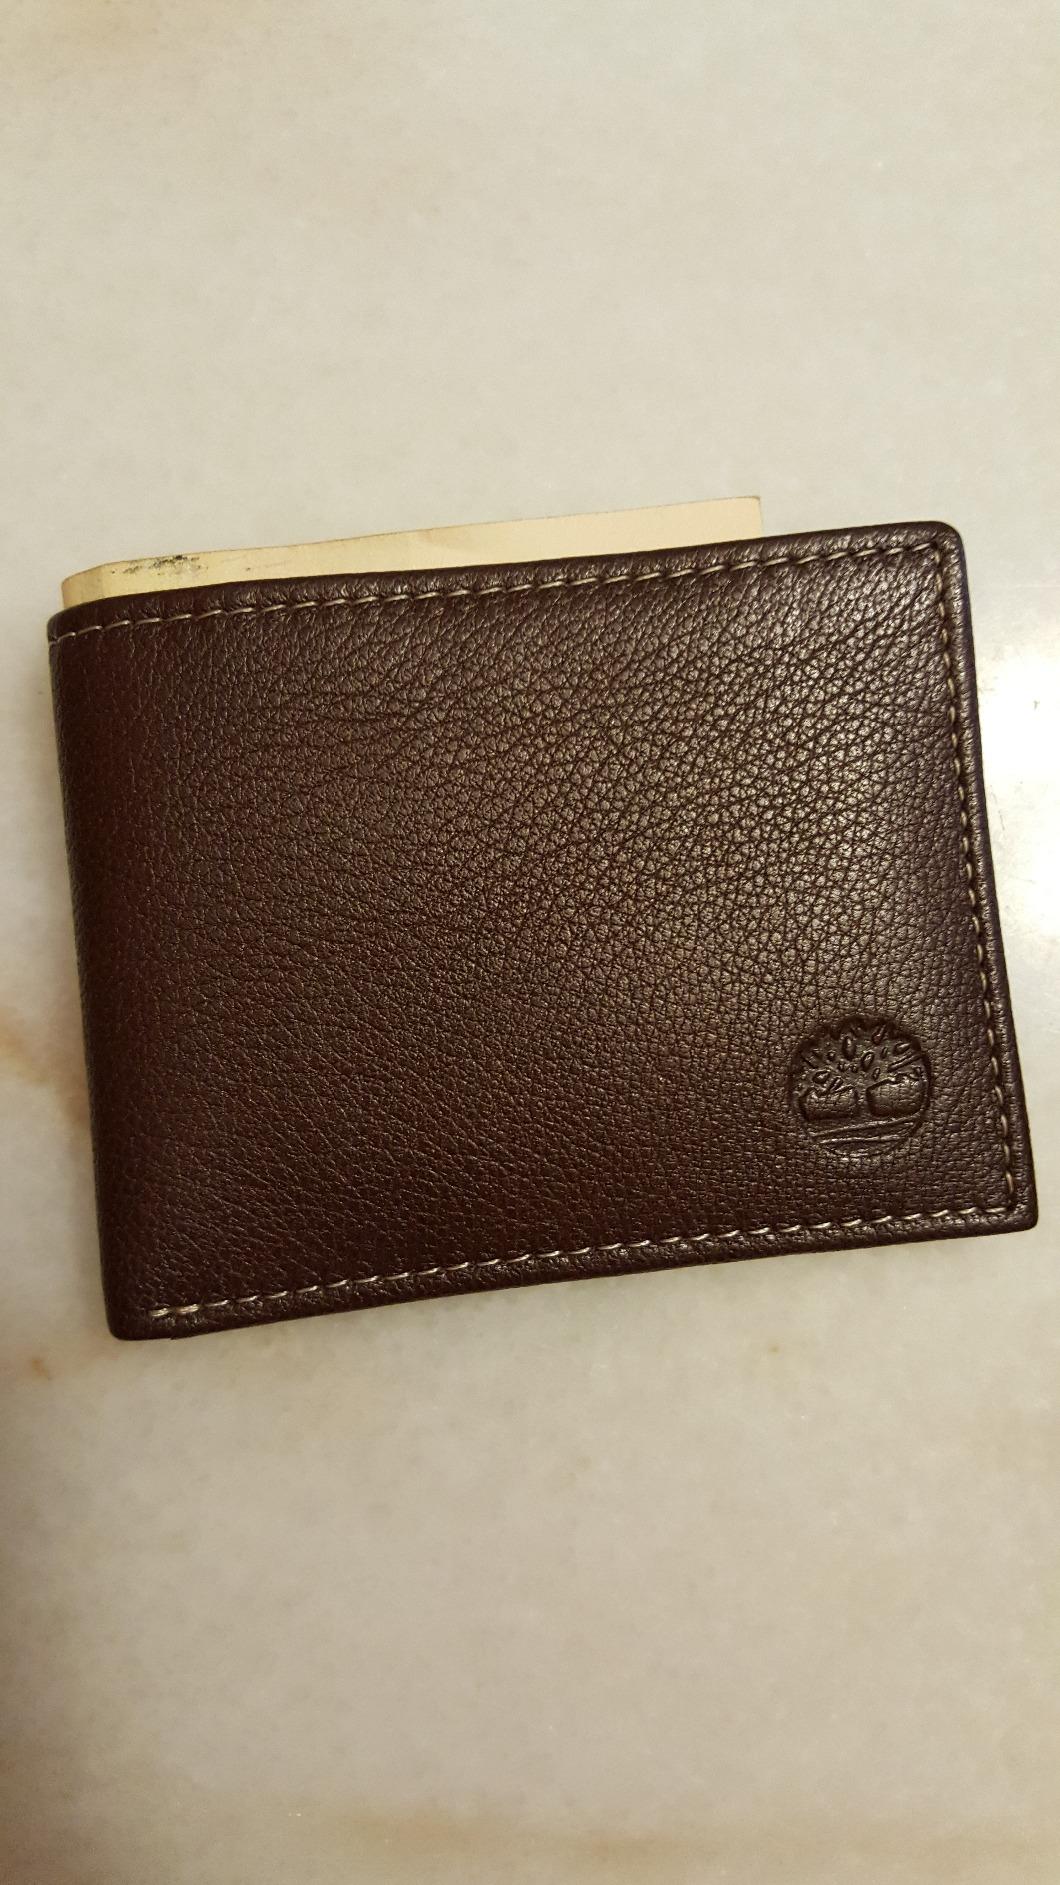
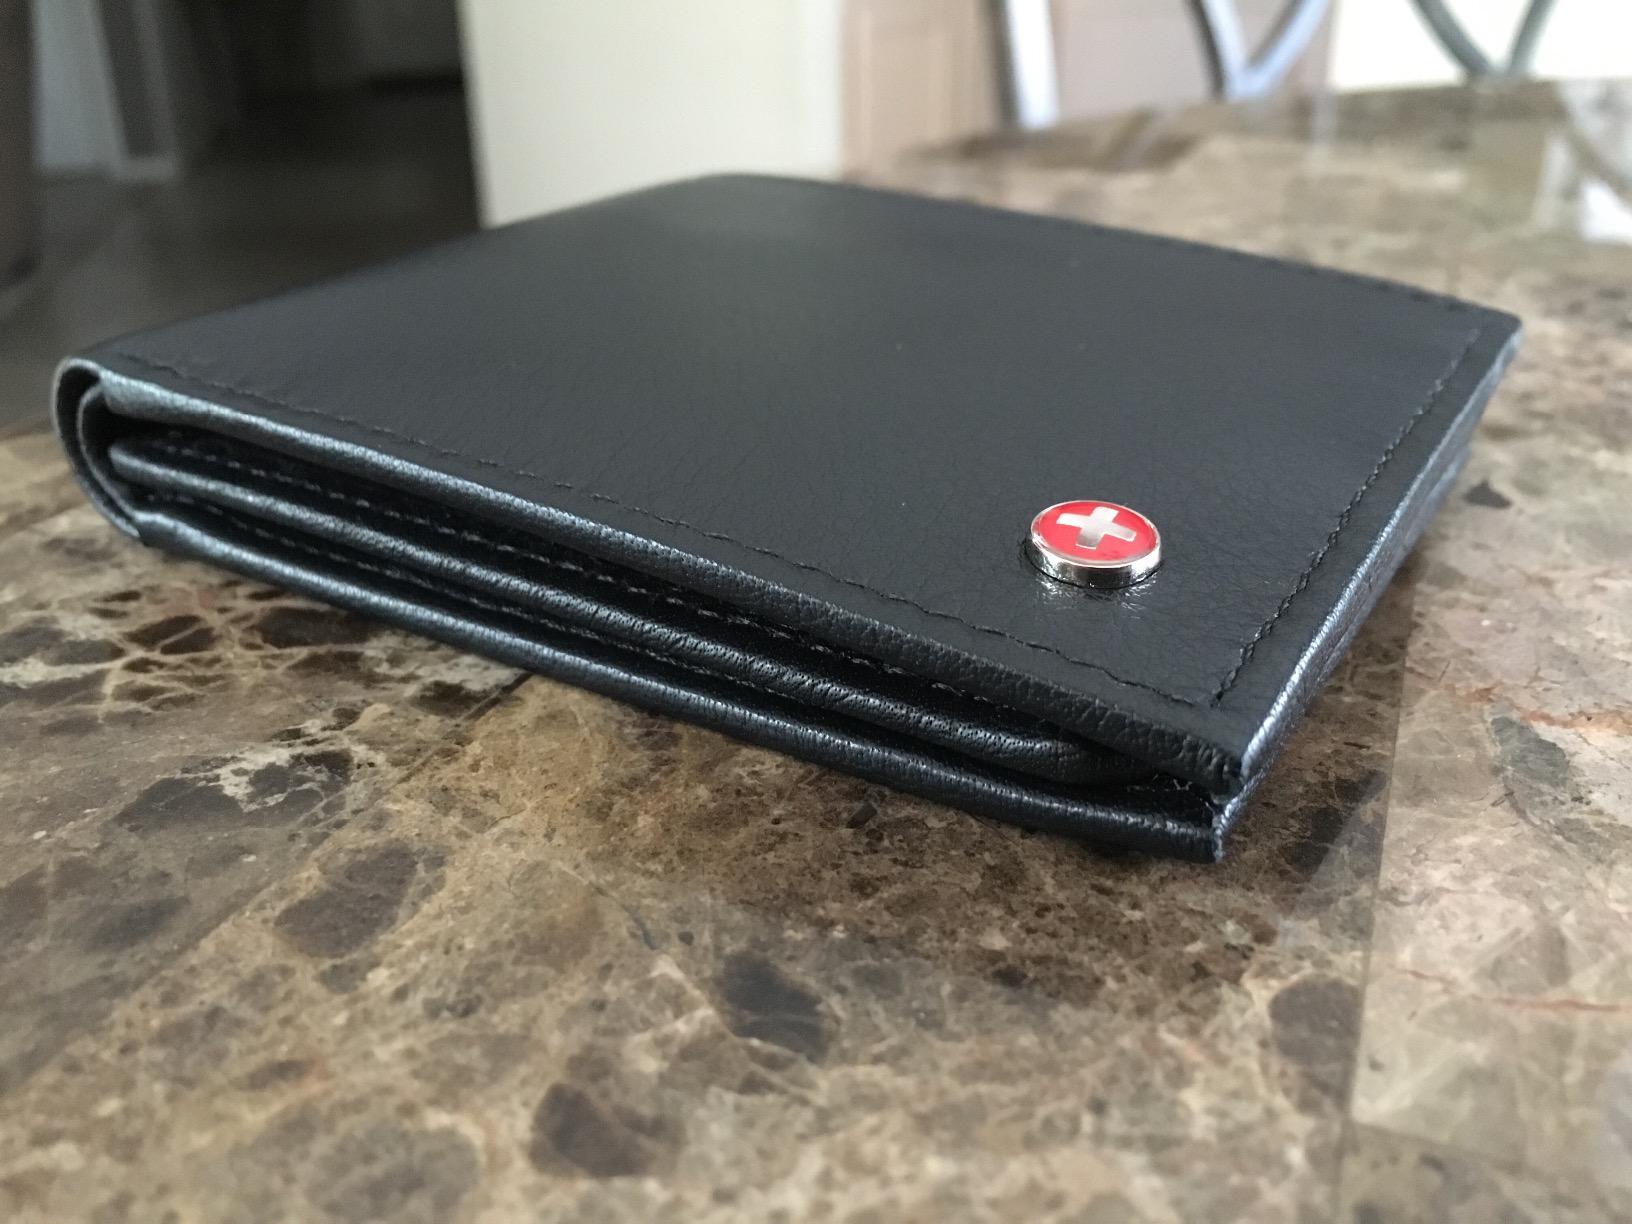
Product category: accessories_wallet
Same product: no